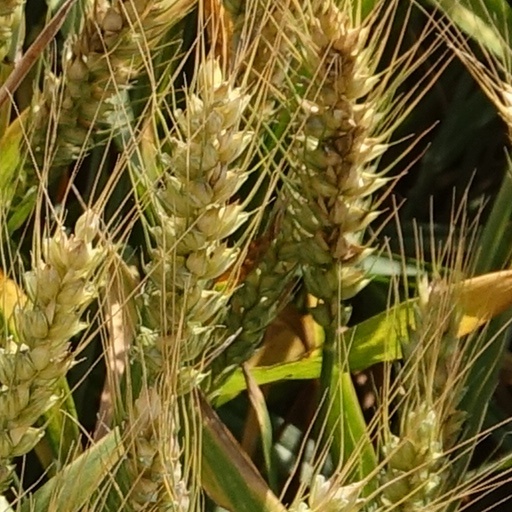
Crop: wheat